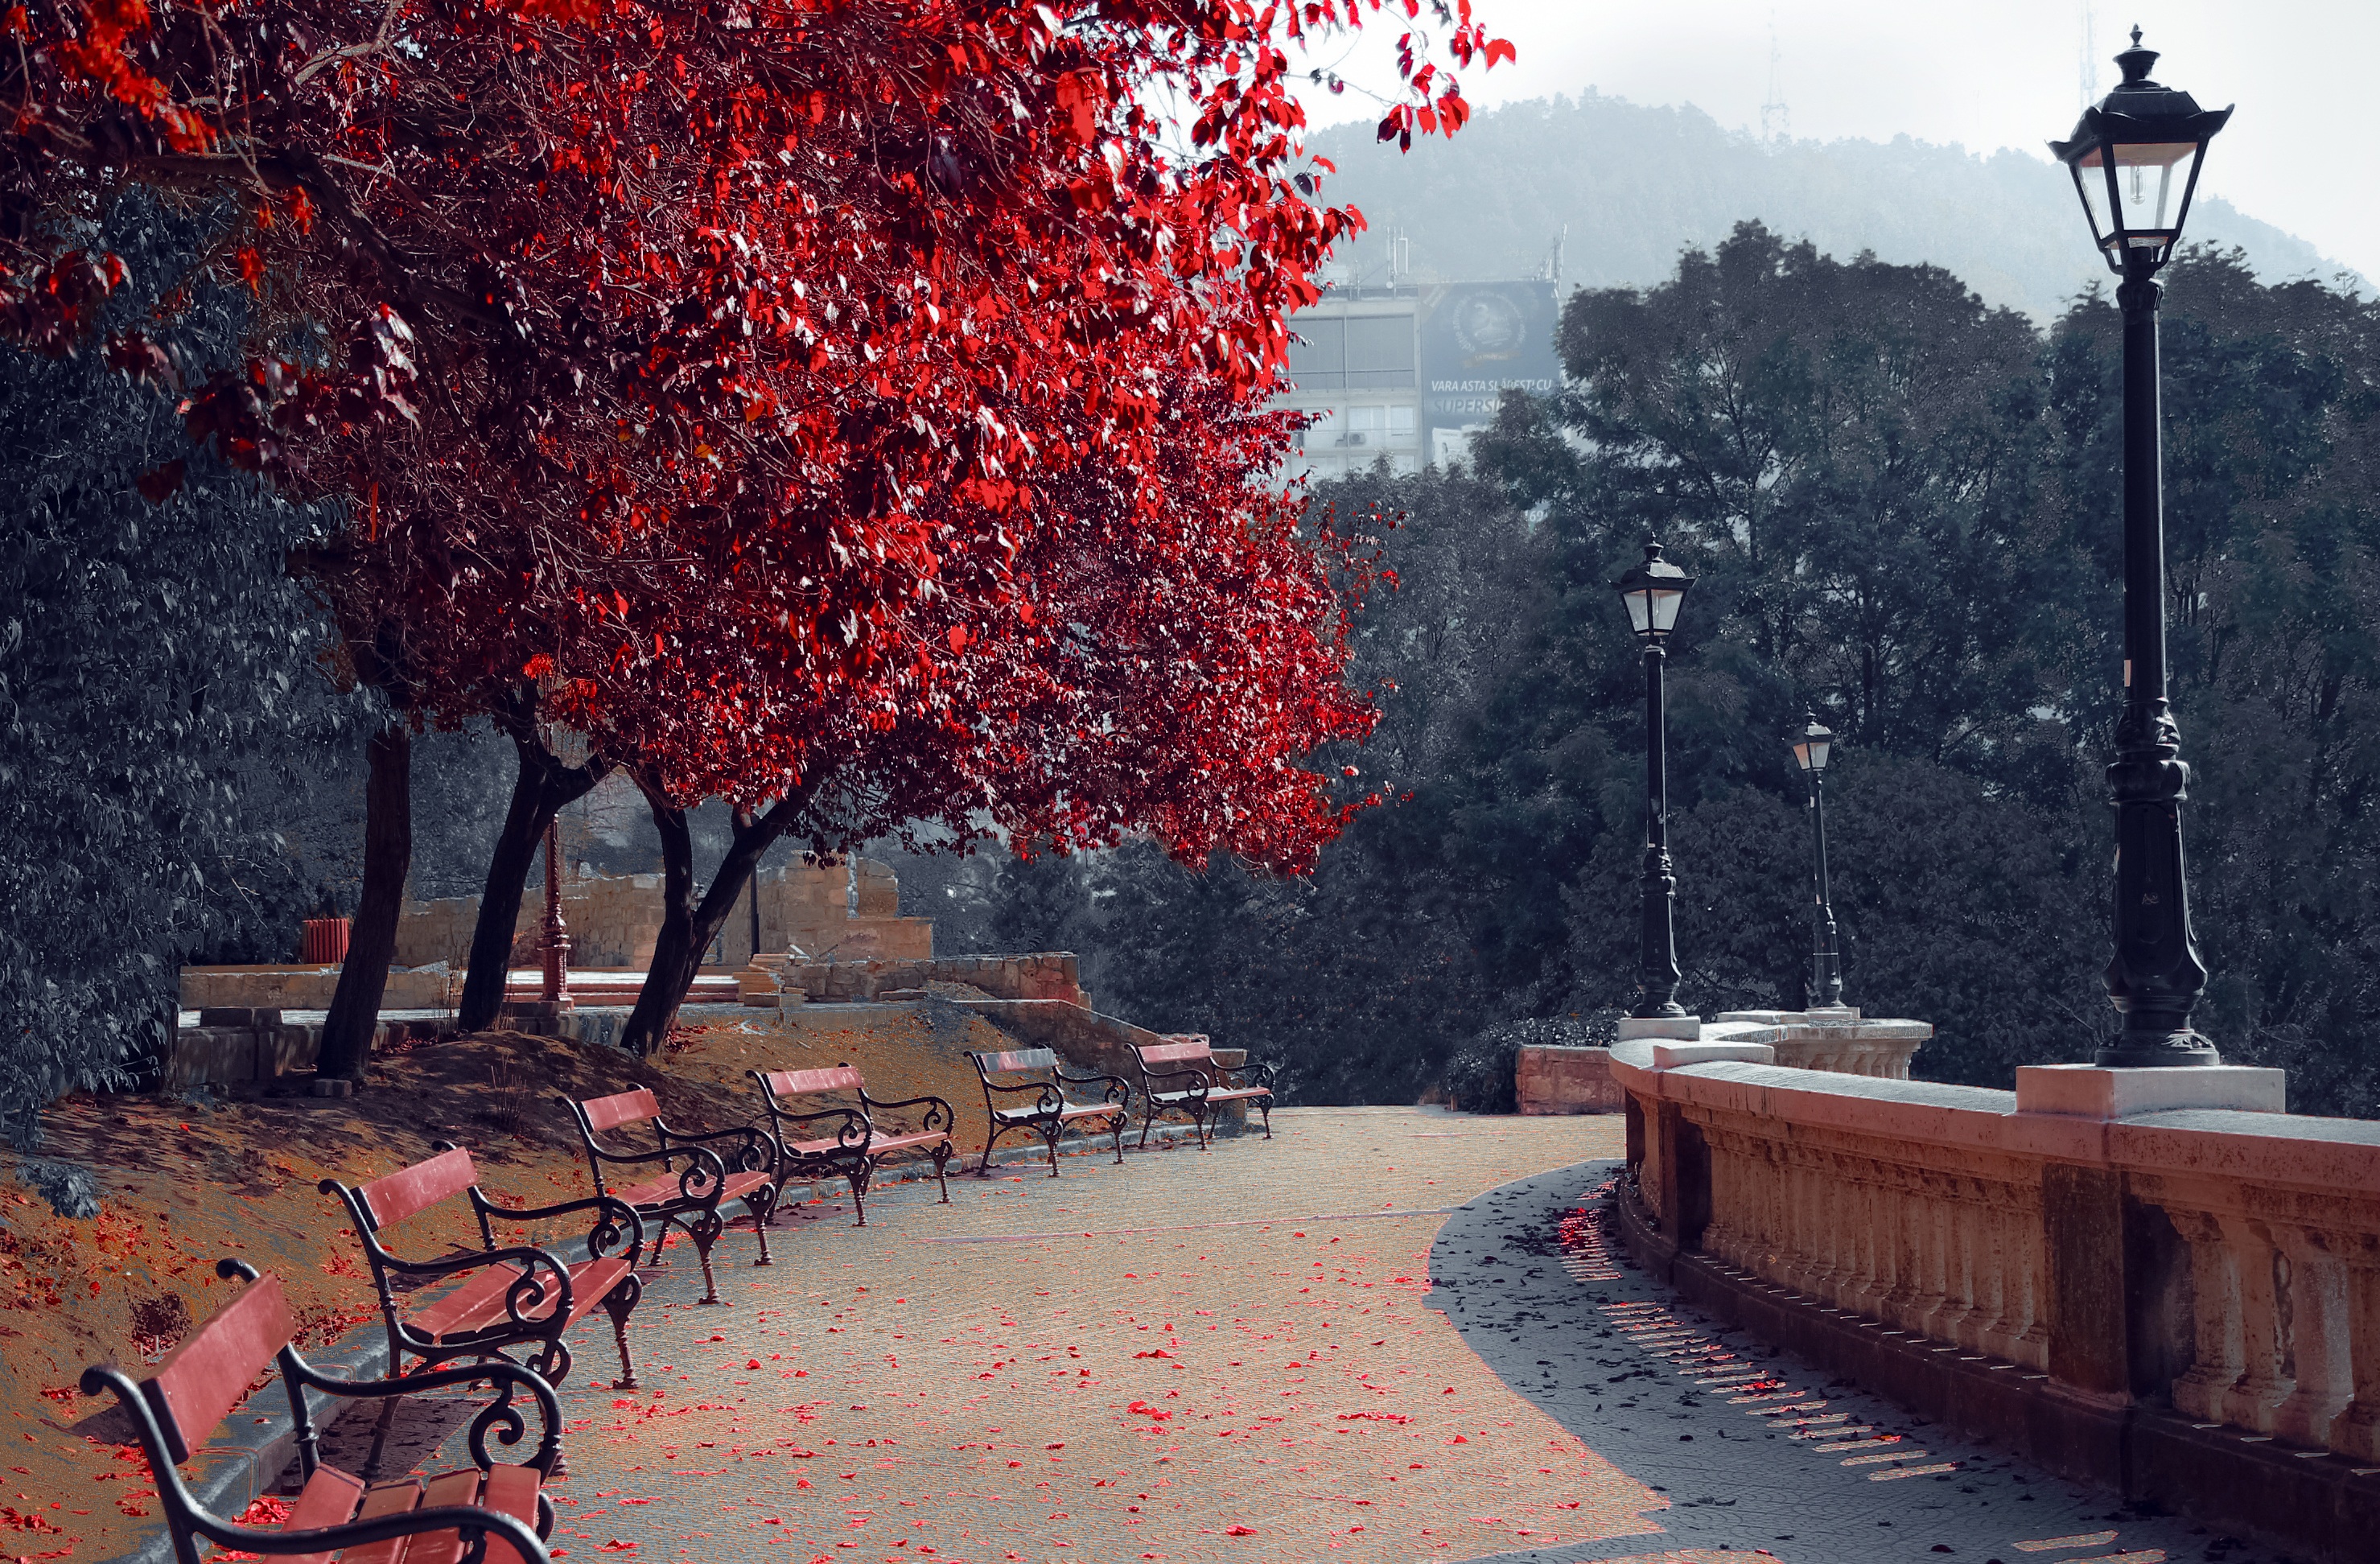
landscape, tree, nature, outdoor, snow, winter, morning, fall, flower, walk, evening, color, natural, autumn, park, weather, season, leaves